Thomas Whieldon

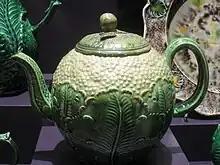
Wedgwood and Whieldon cauliflower teapot

Thomas Whieldon was recognised by his contemporaries as one of the most successful potters in Britain and one author has suggested that, aside from Wedgwood's family members who were already established in business, "there was probably no one who could have taught him so much about the innovative techniques that were already changing an ancient craft into a substantial industry."